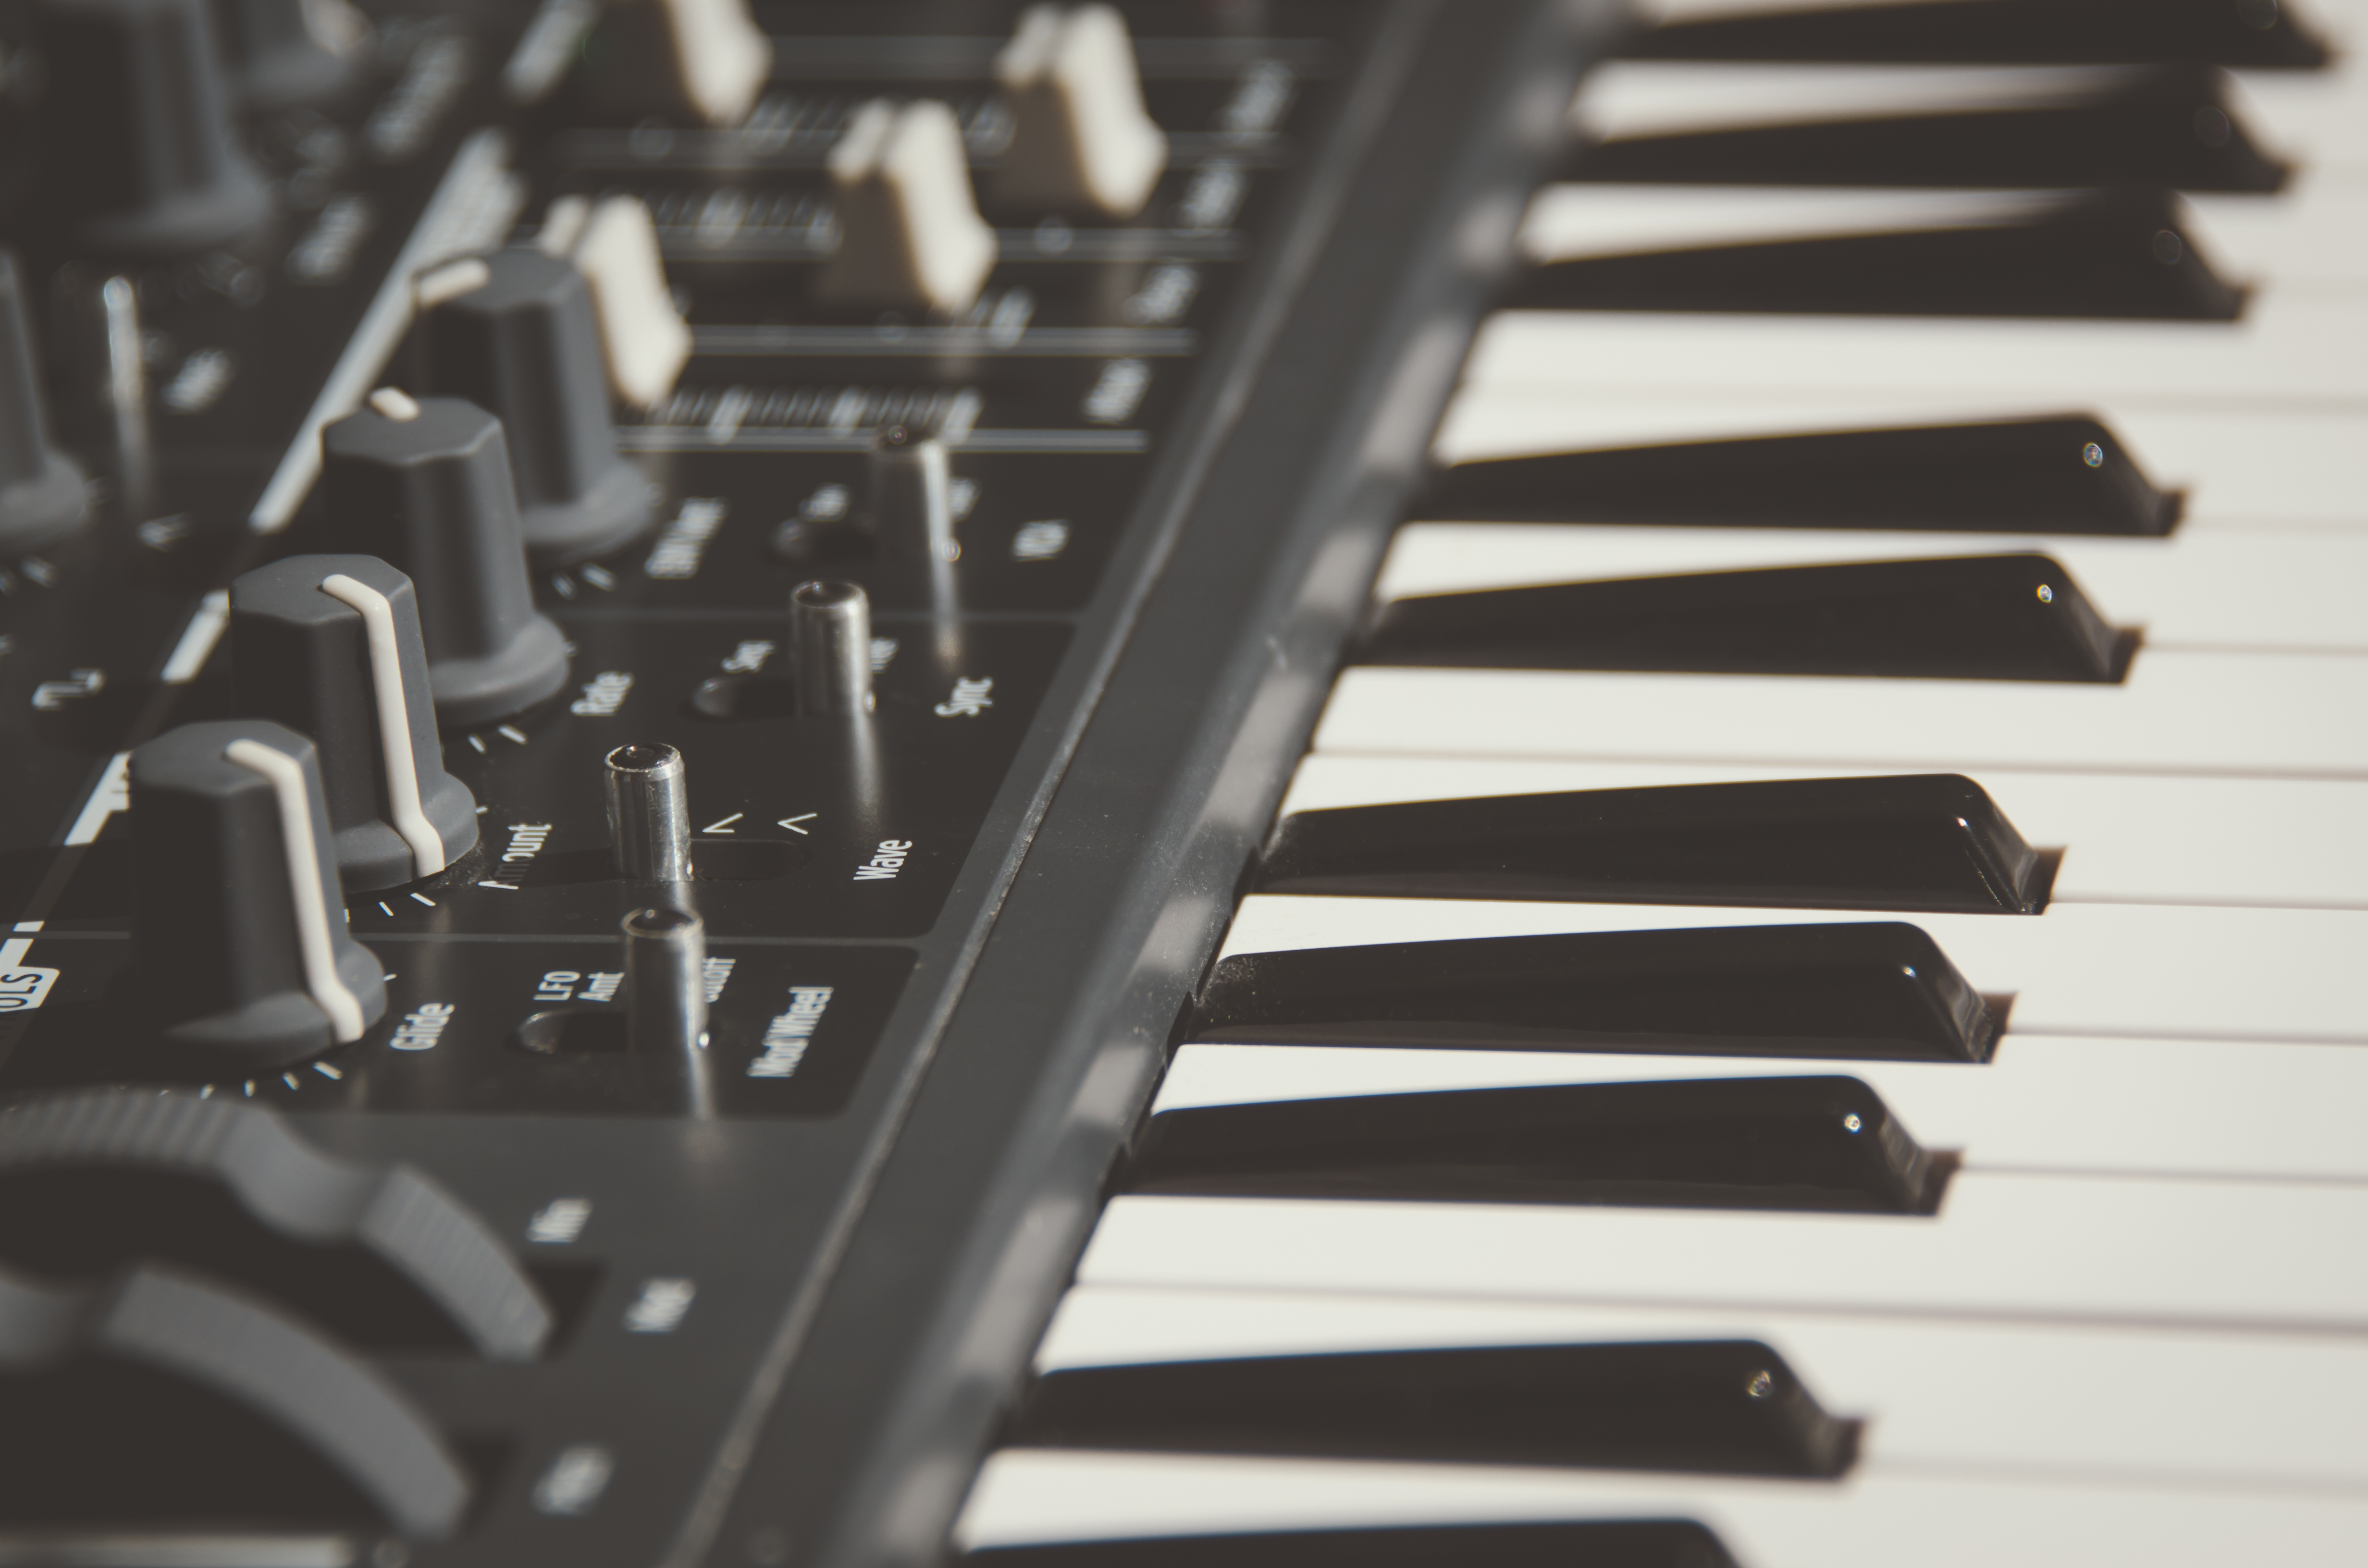
music, black and white, keyboard, technology, guitar, piano, black, monochrome, musical instrument, close up, synthesizer, computer keyboard, string instrument, electronic device, musical keyboard, electronic instrument, plucked string instruments, electronic keyboard, analog synthesizer